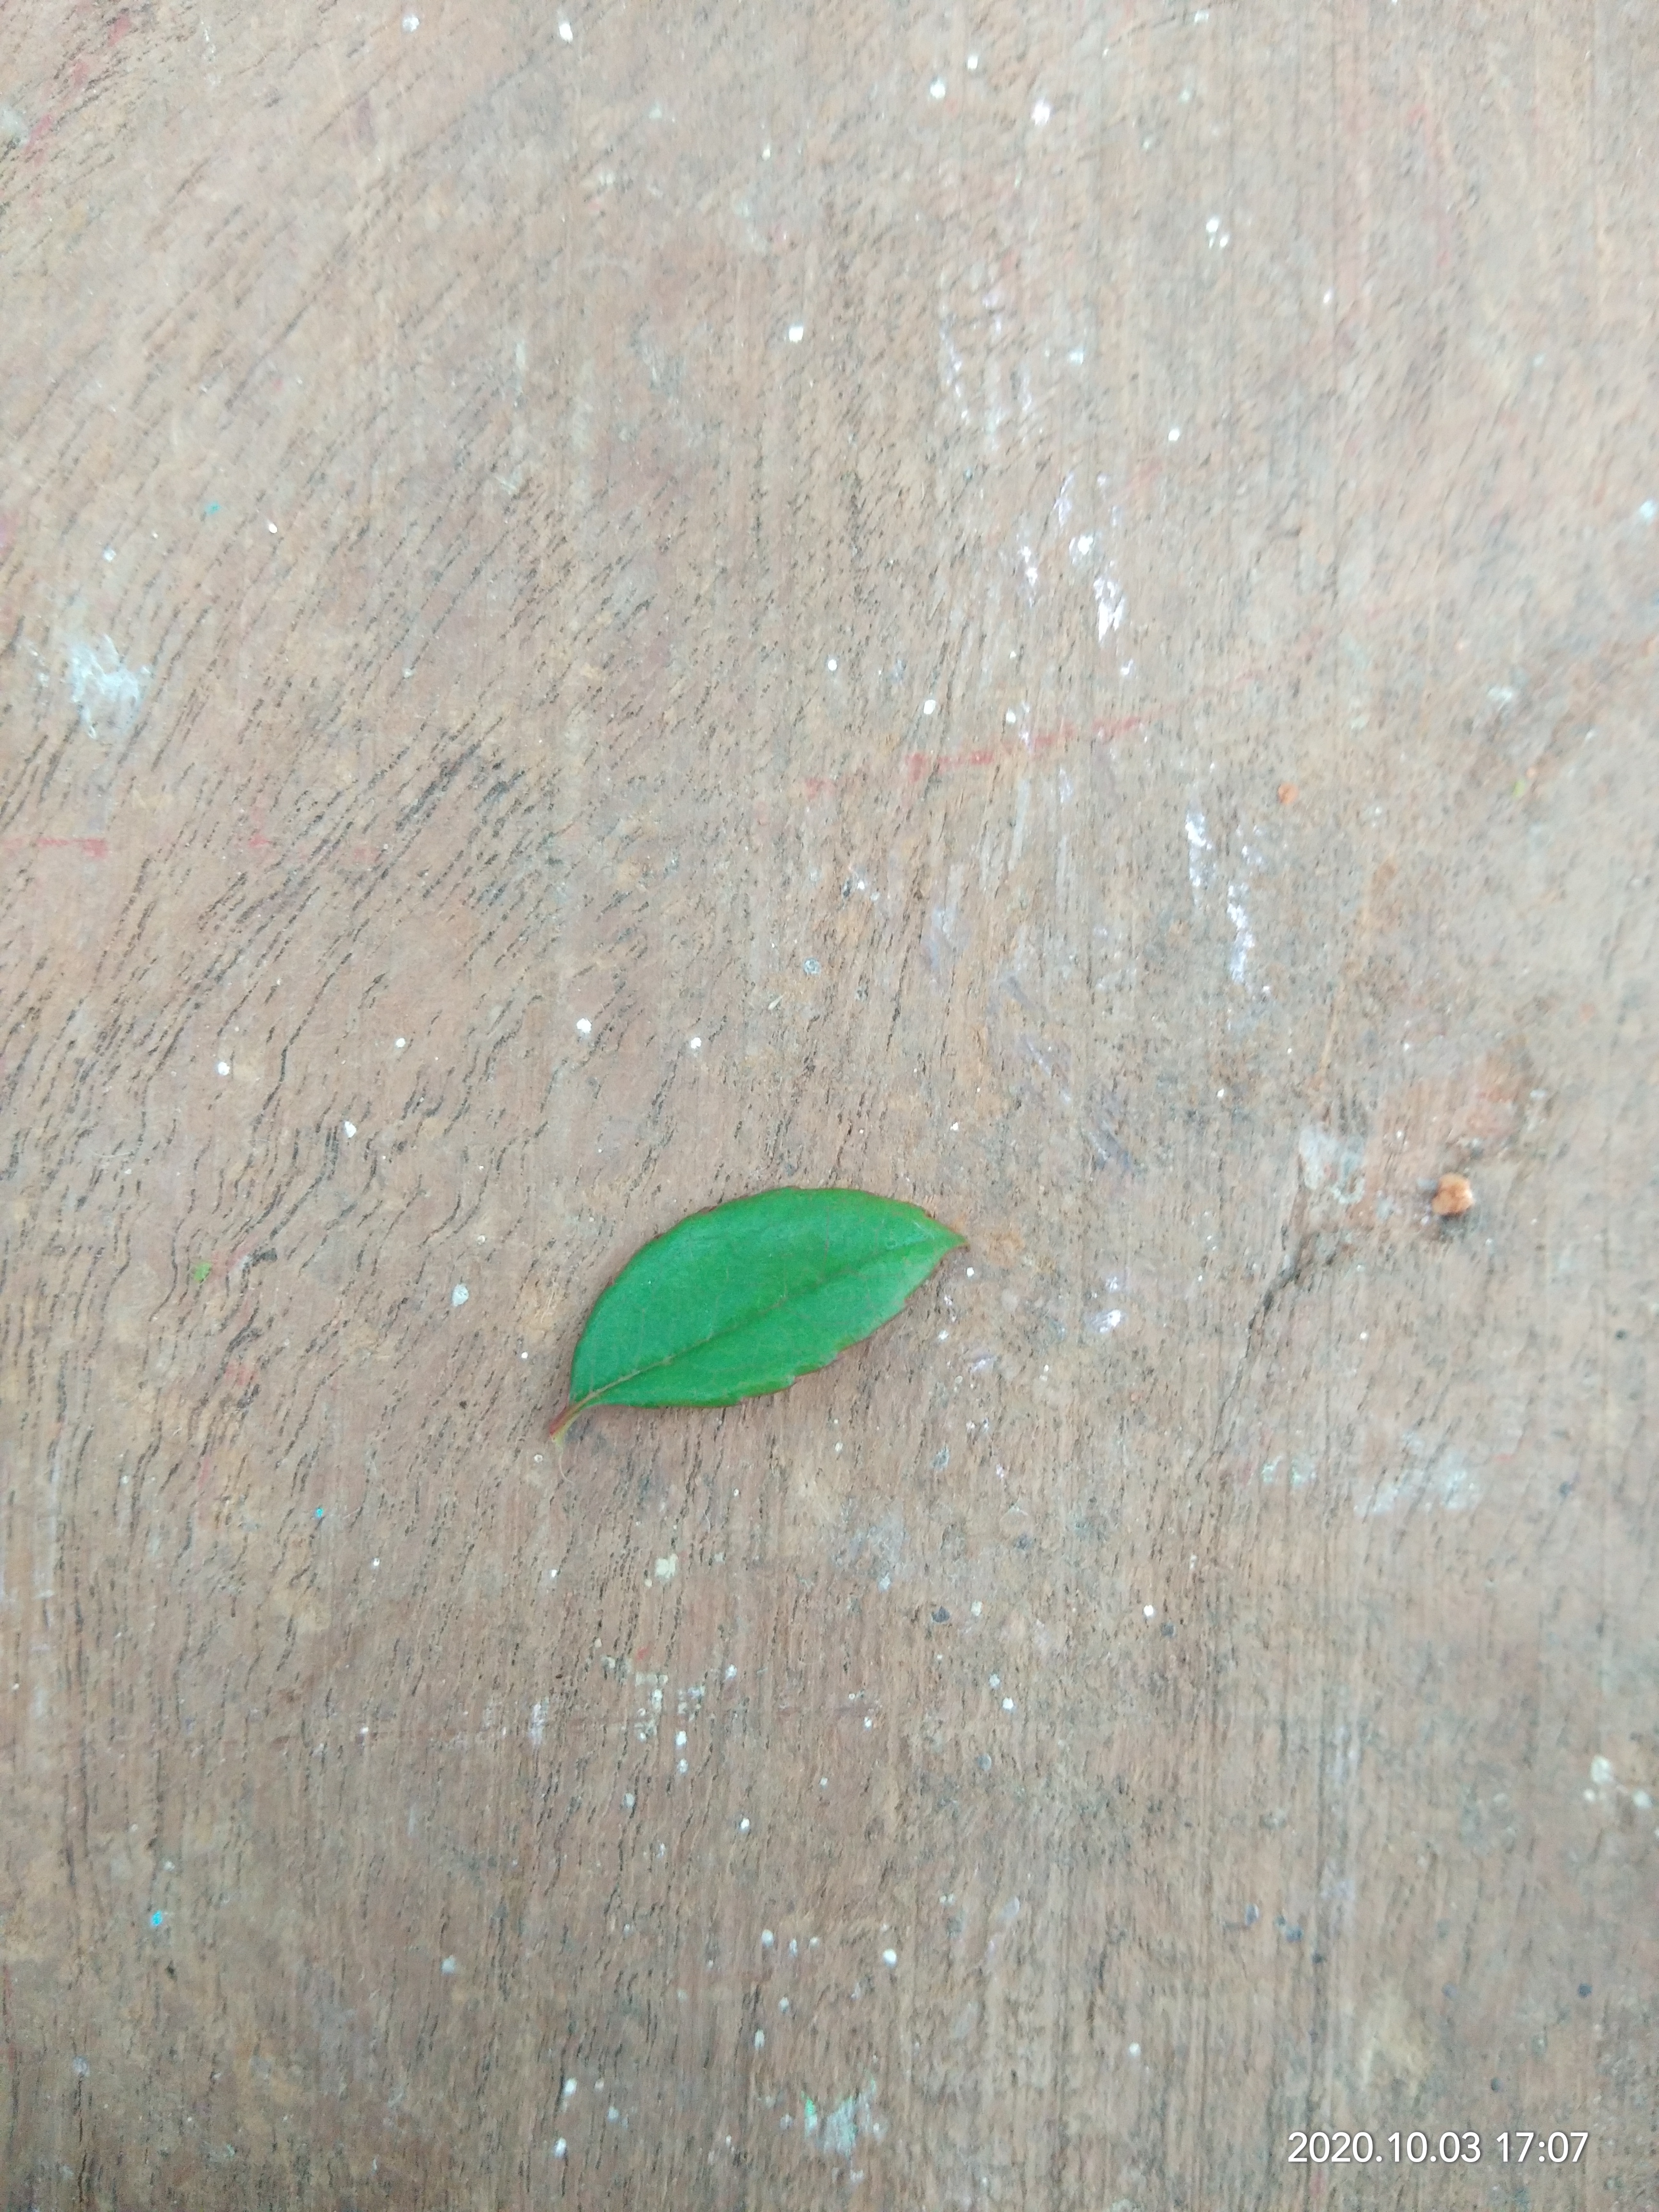
Plant: Tamarind